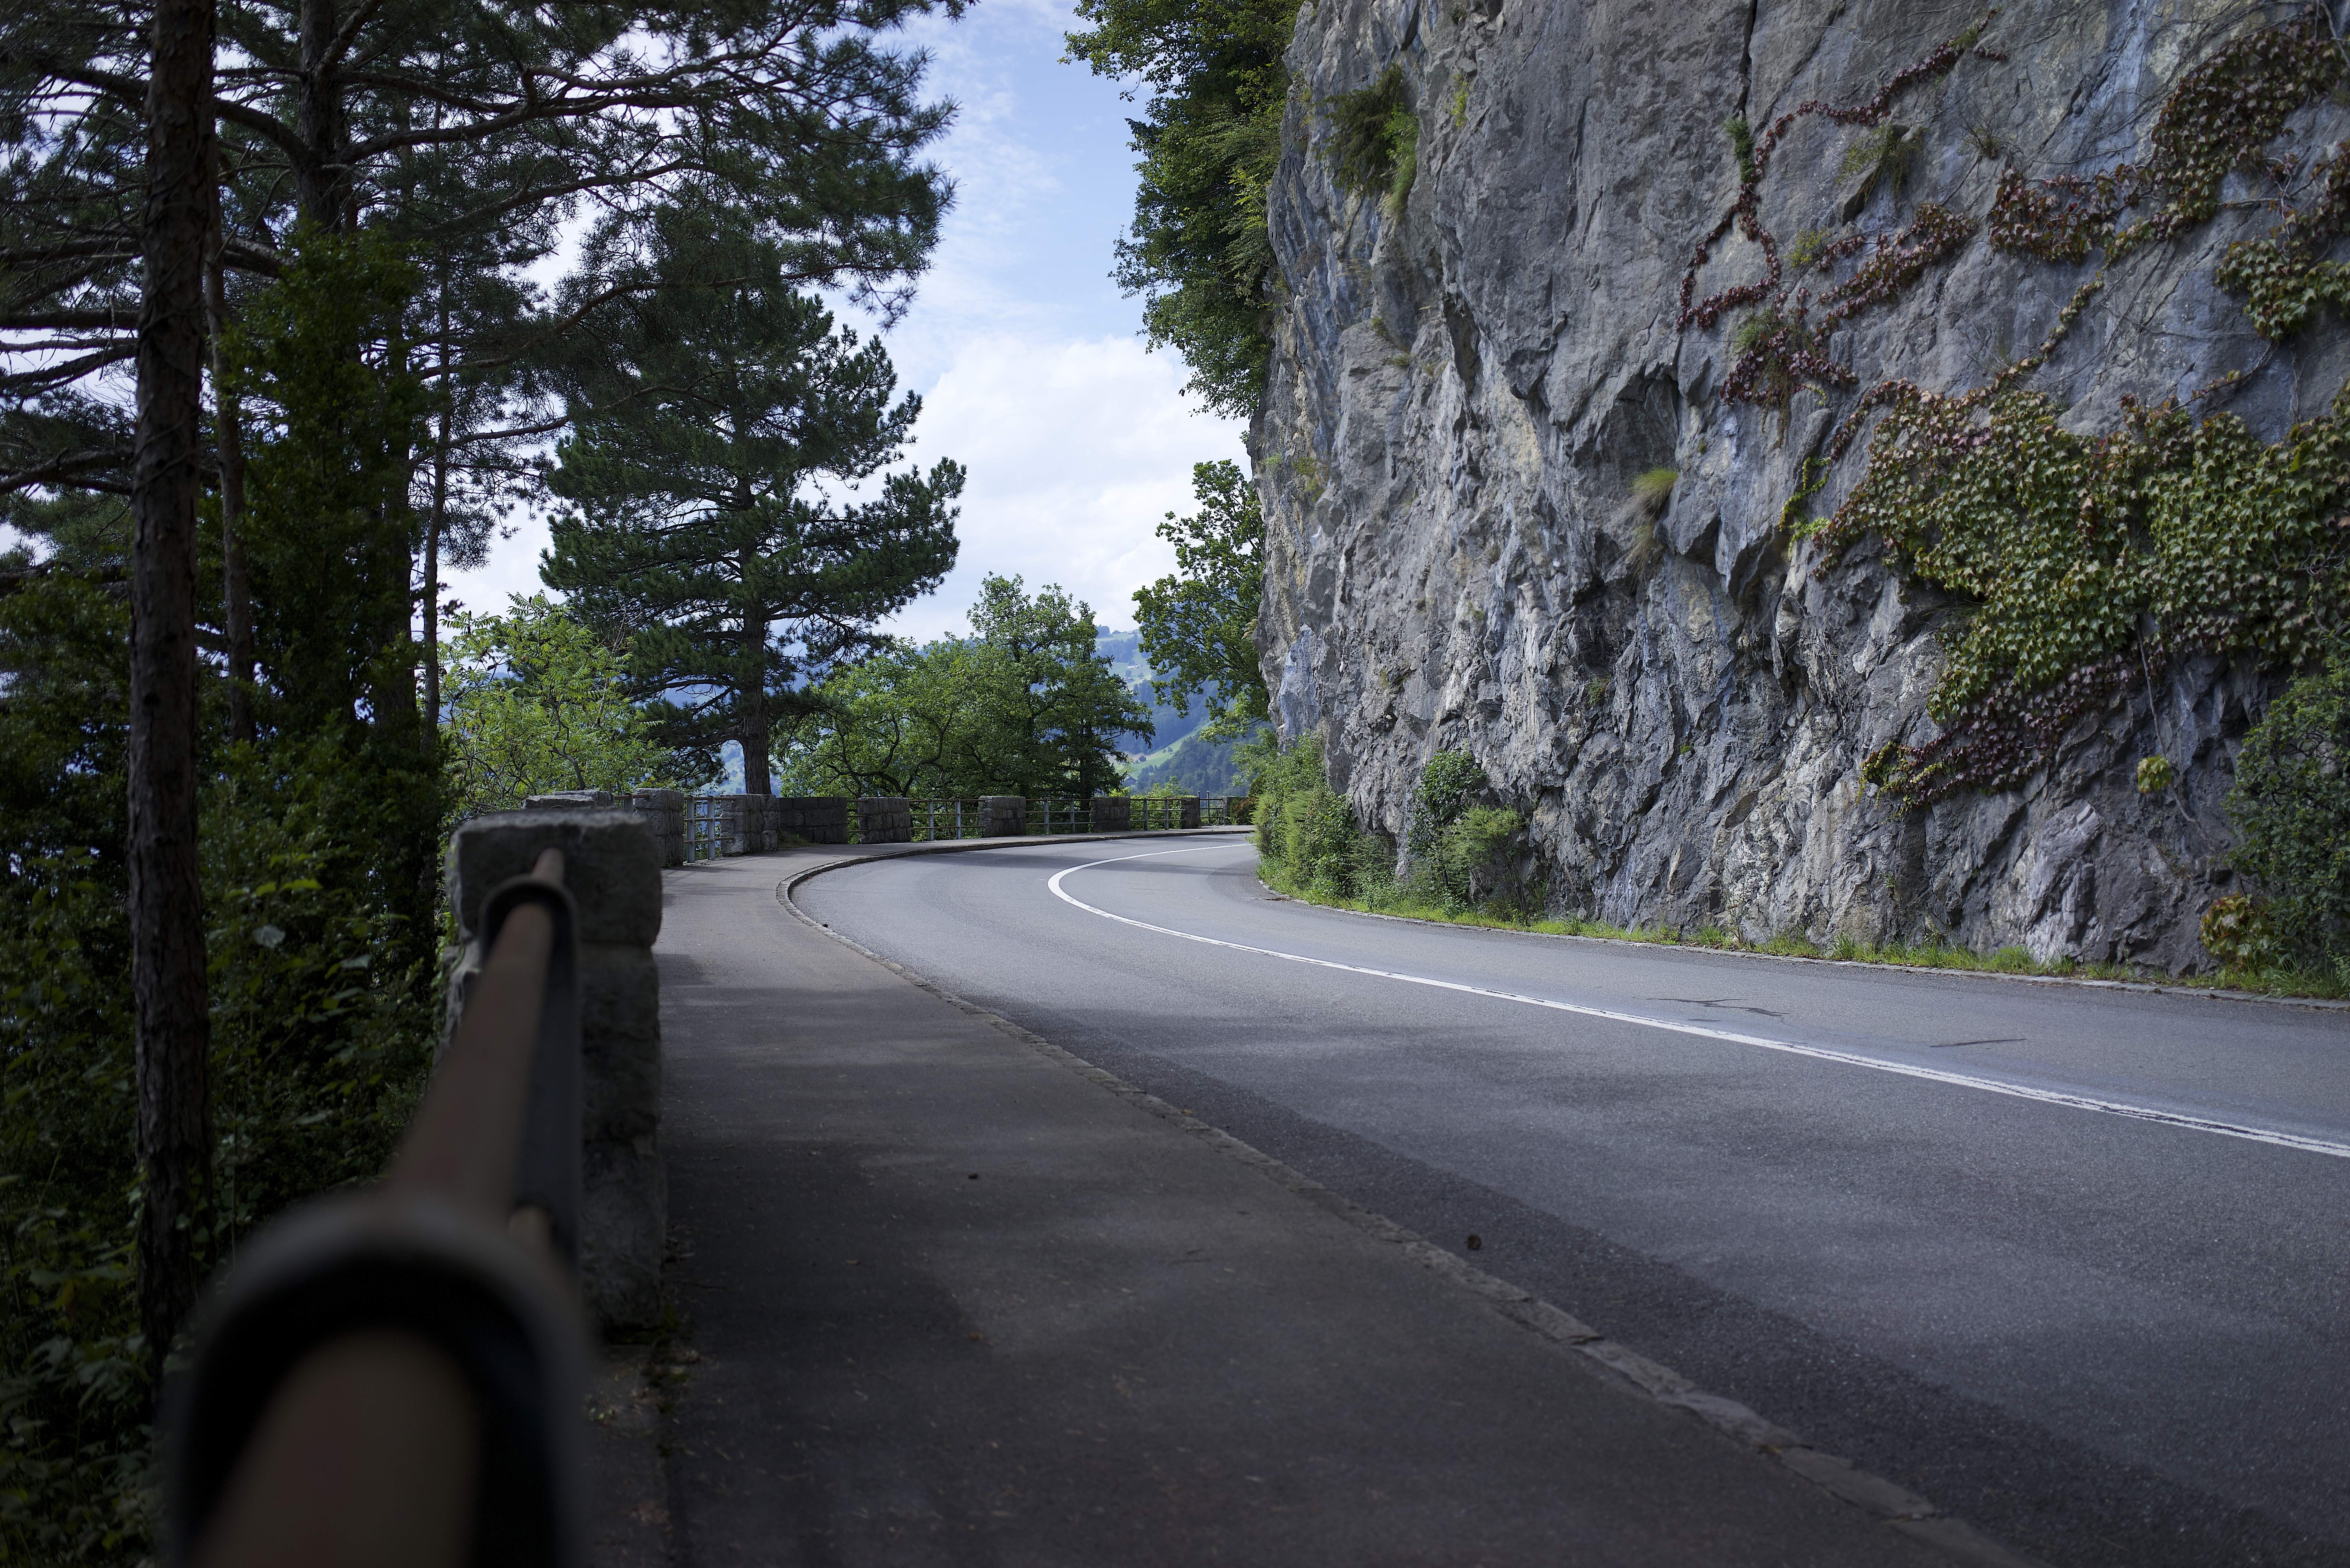
tree, road, highway, driving, asphalt, route, lane, road trip, mountains, infrastructure, curves, cyclamen, road surface, pass road